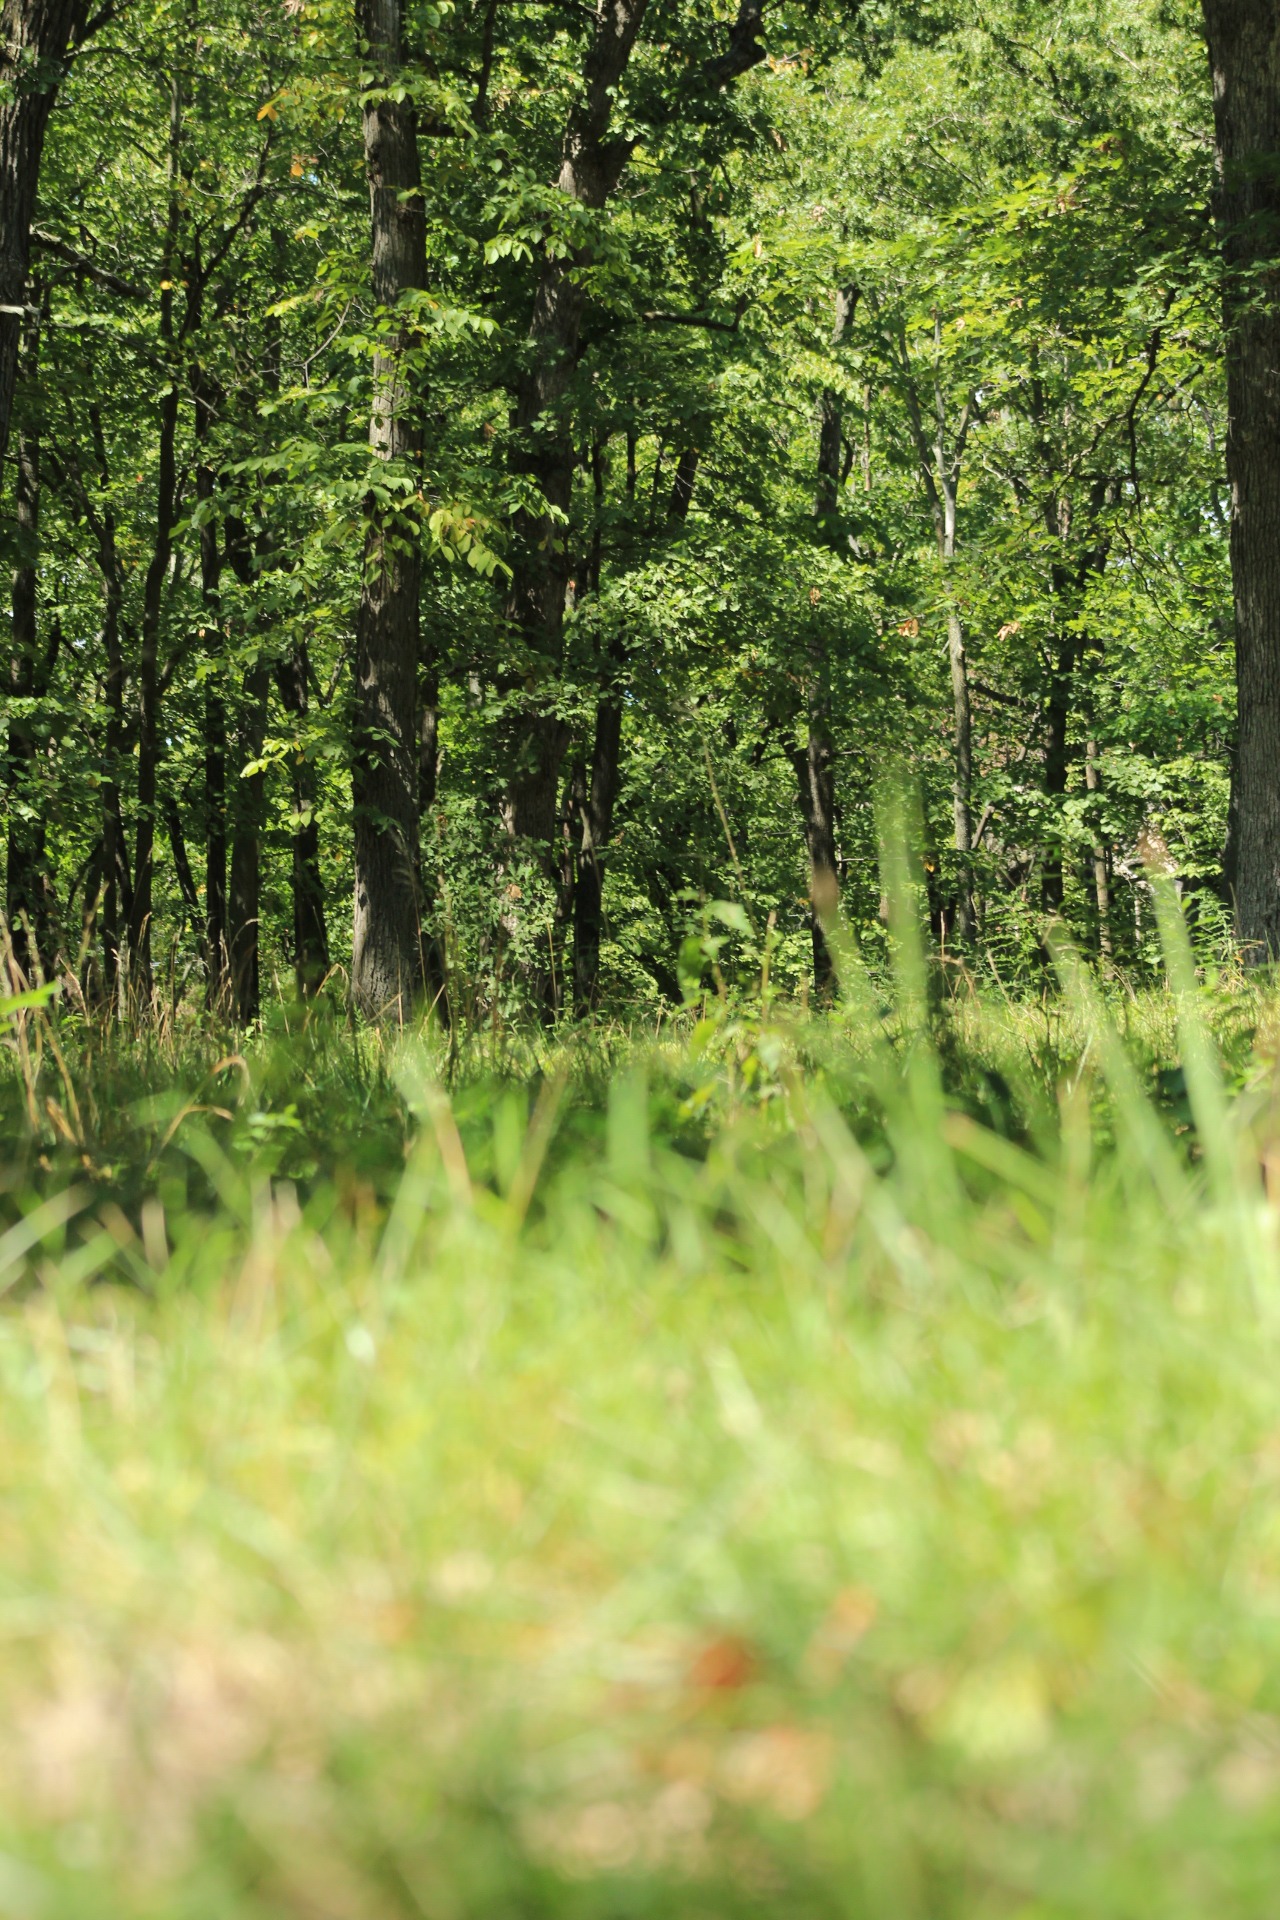
tree, nature, forest, grass, wilderness, plant, lawn, meadow, sunlight, leaf, flower, green, jungle, autumn, flora, tall grass, trees, woods, vegetation, rainforest, deciduous, woodland, habitat, ecosystem, biome, old growth forest, natural environment, geographical feature, grass family, woody plant, temperate broadleaf and mixed forest, temperate coniferous forest